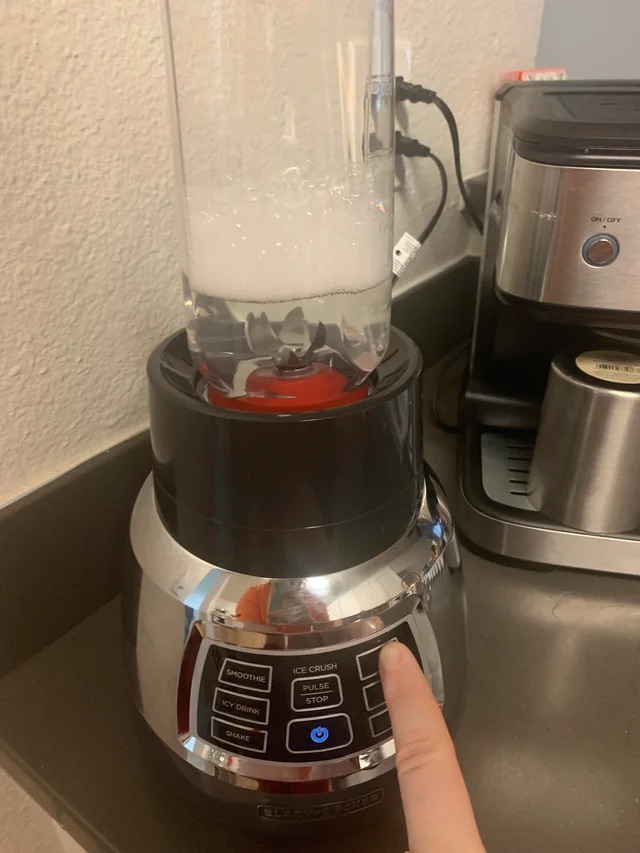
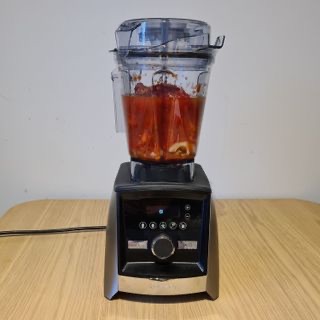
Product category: items_blender
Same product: no